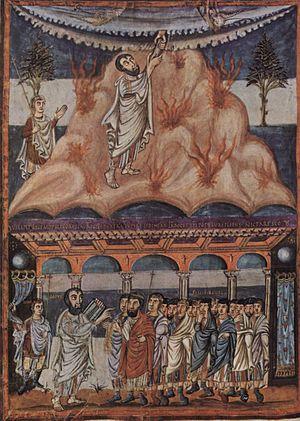
L'écoute est un thème récurrent dans la Bible. Pour le grec du Moyen-Orient ancien, la vue est le sens le plus important. Pour l'israélite de la Bible, c'est l'écoute.